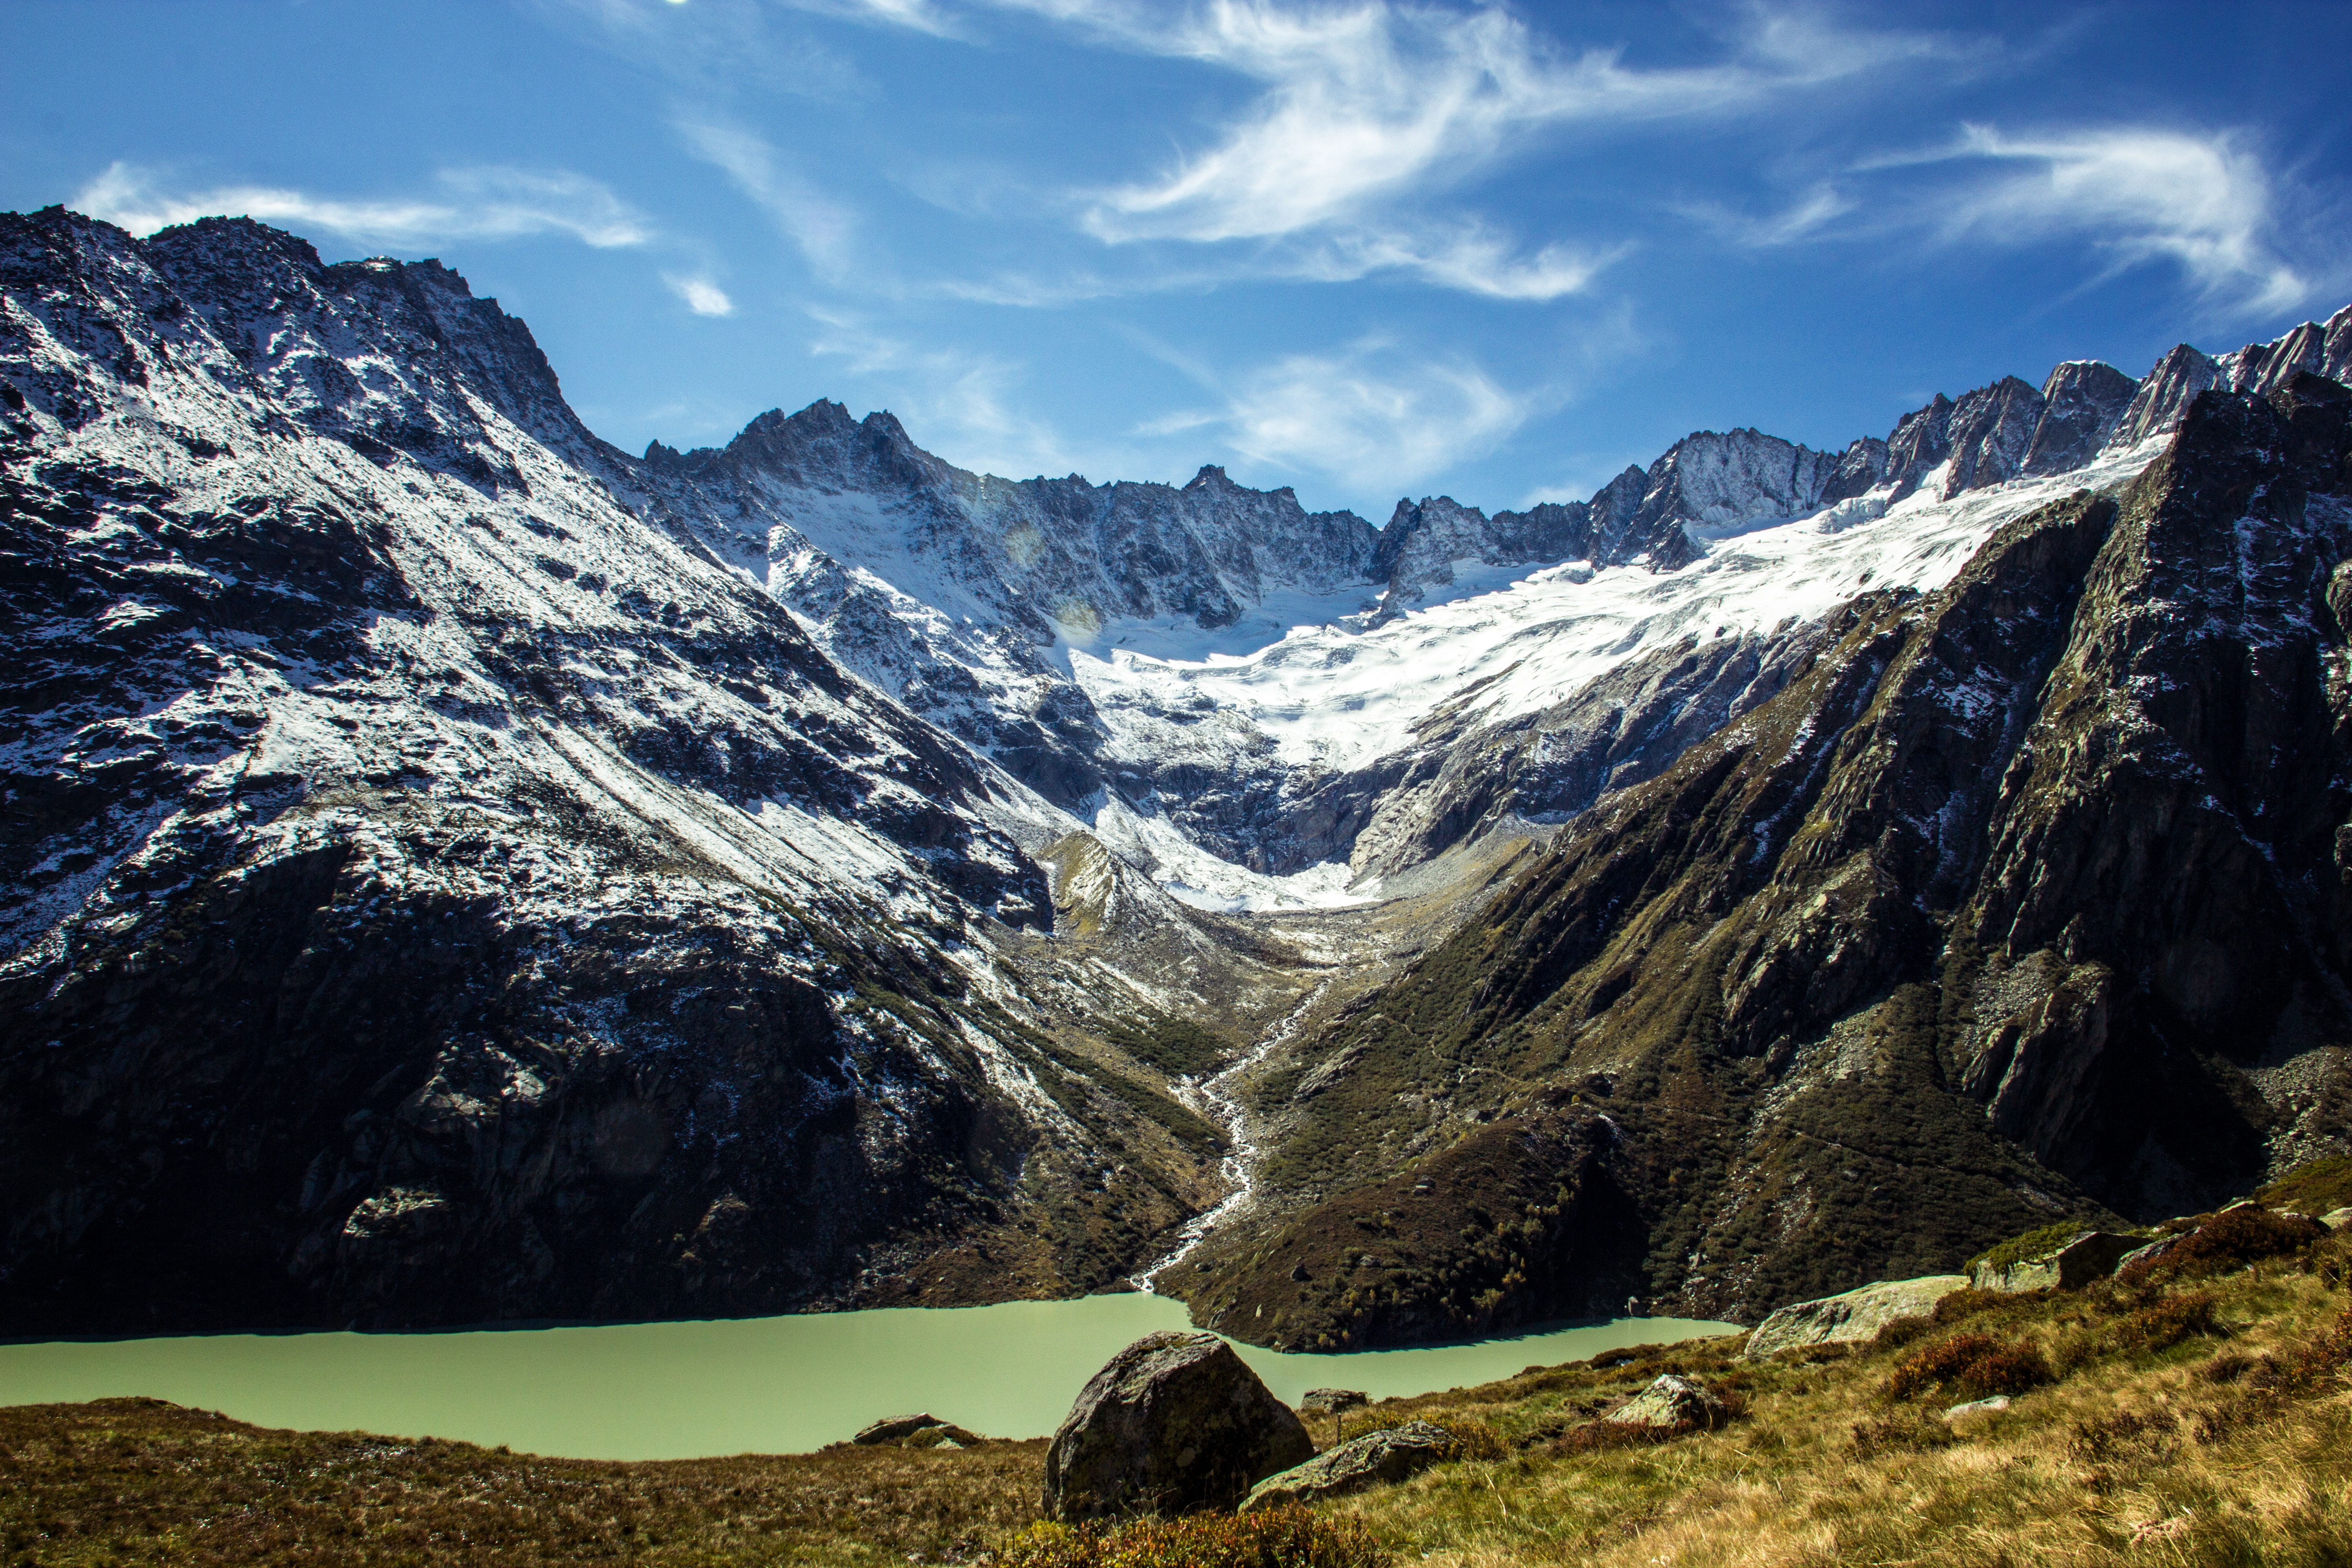
landscape, nature, wilderness, walking, mountain, snow, sky, lake, adventure, valley, mountain range, alpine, ridge, summit, mountains, alps, backpacking, landscapes, plateau, switzerland, fell, cirque, loch, landform, mountain pass, ensign alp lake, geographical feature, mountainous landforms